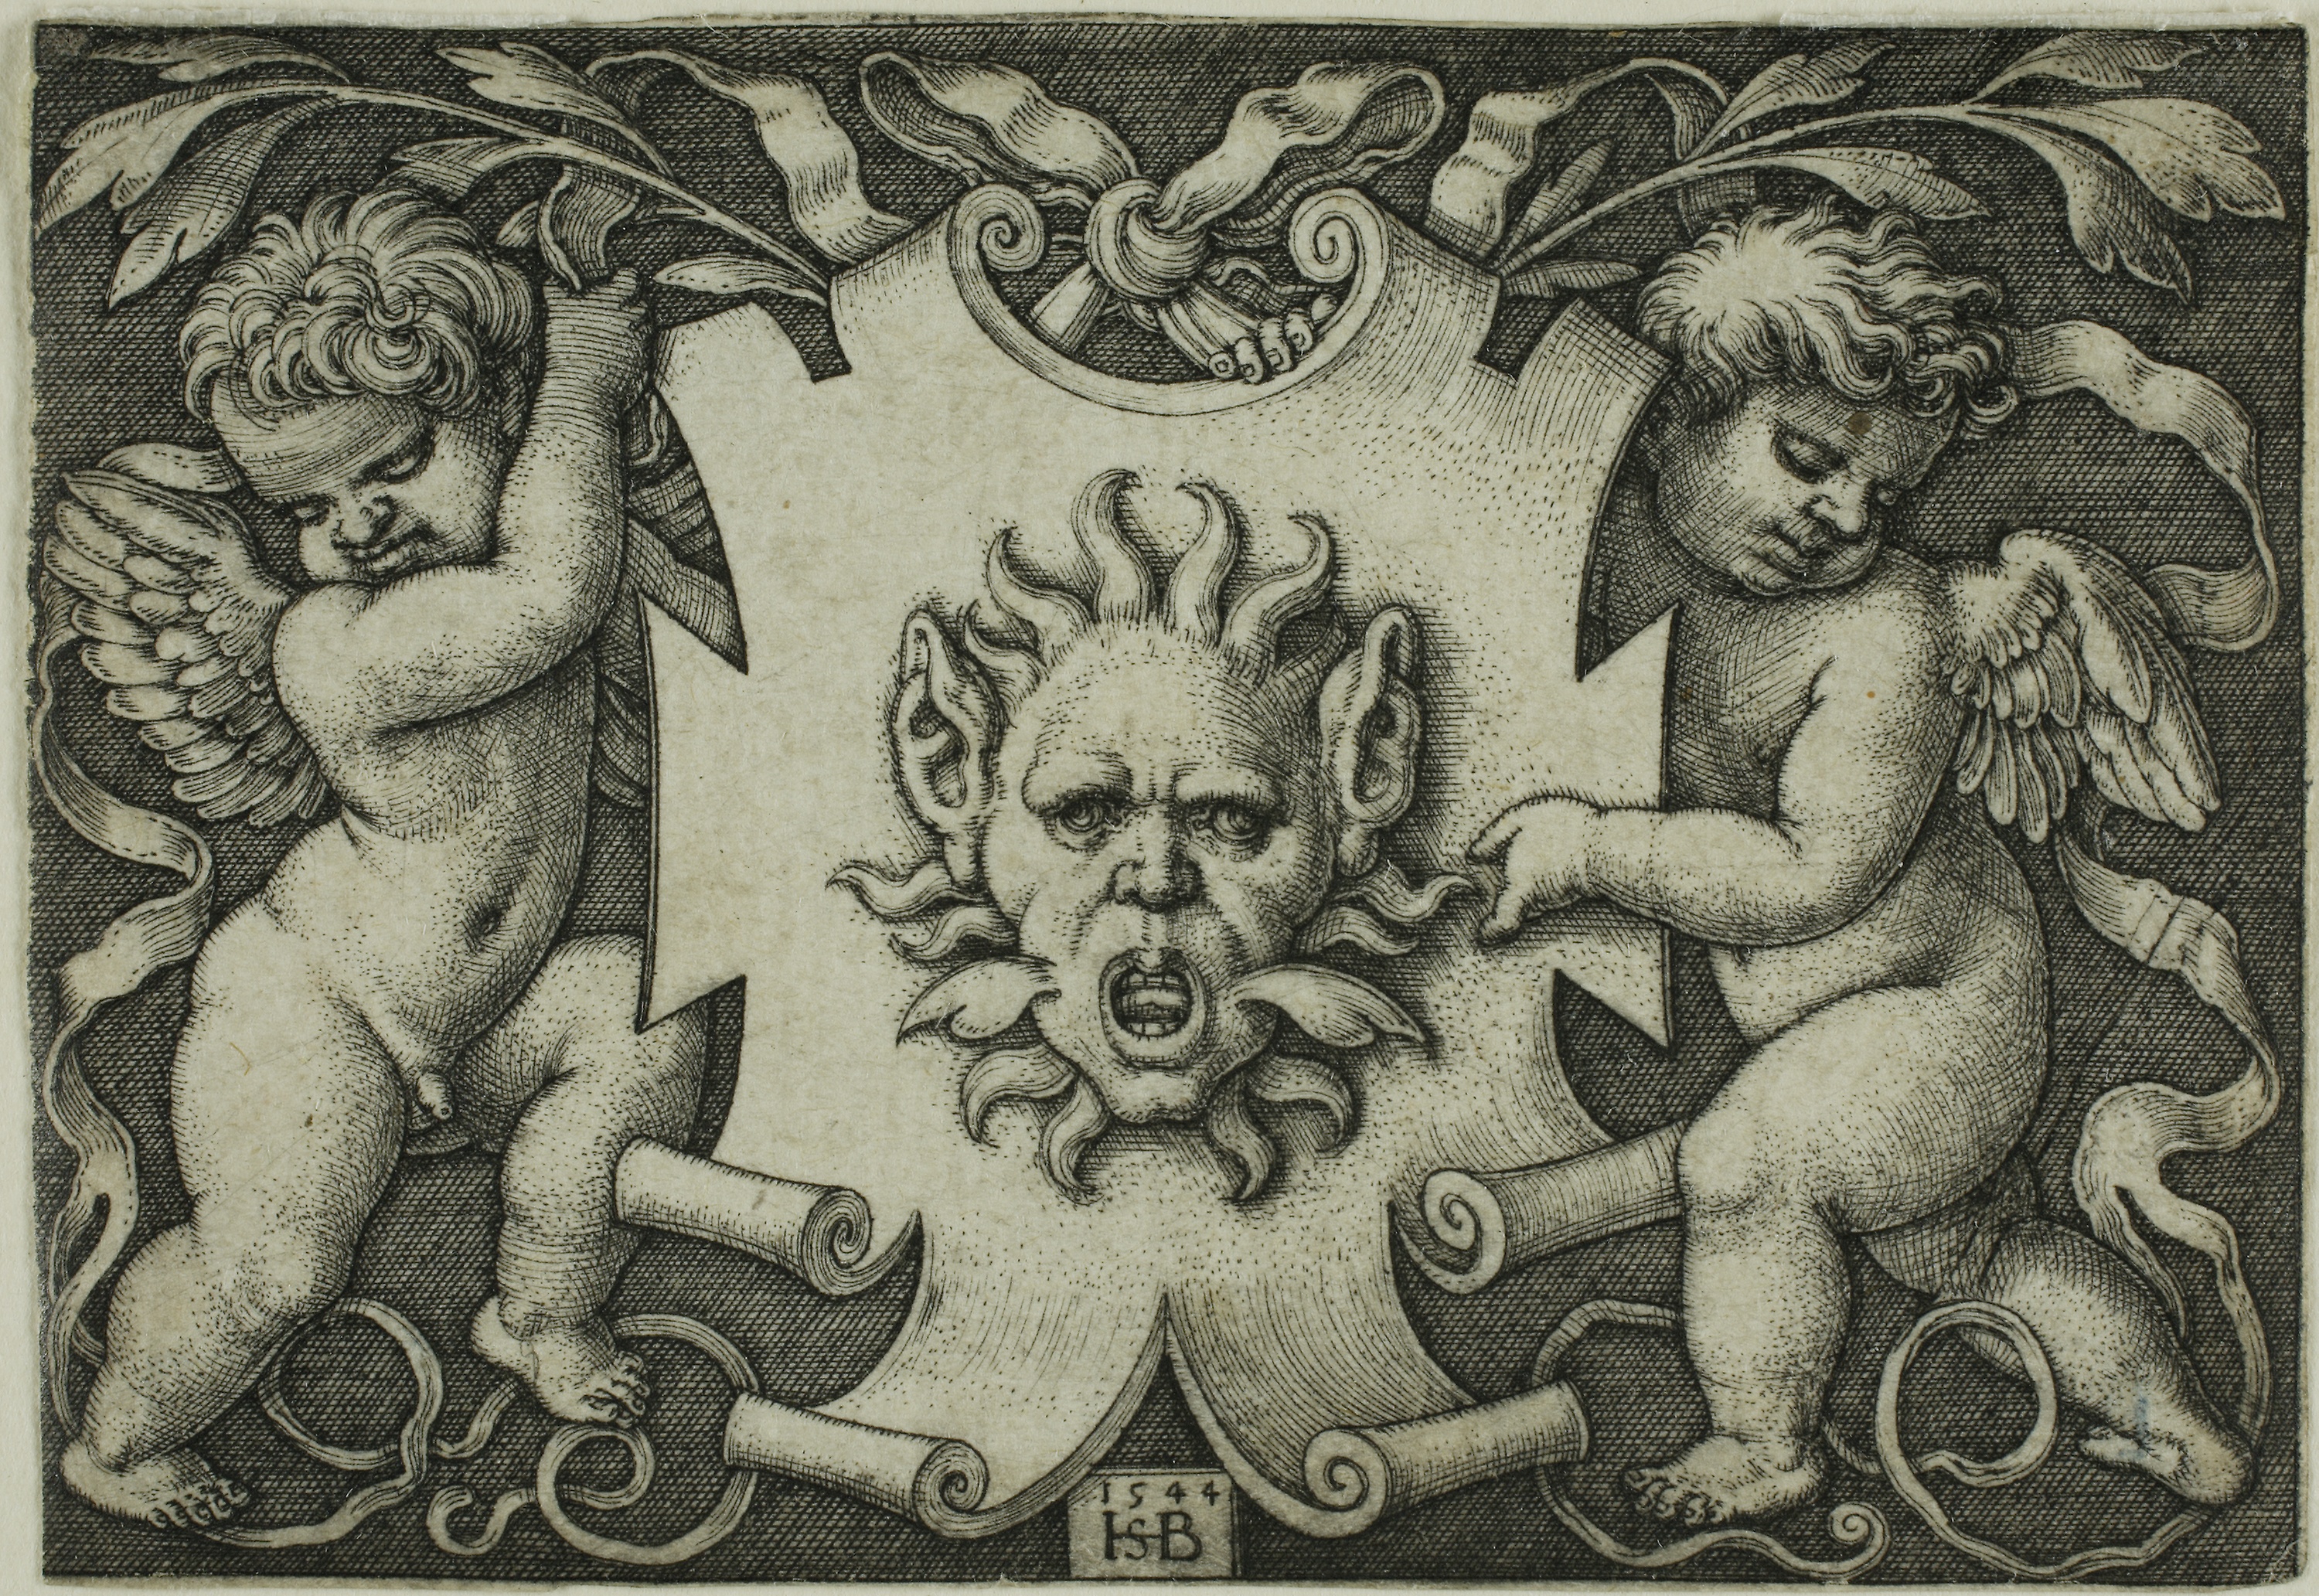
mammal, art, mythology, black and white, organism, tree, history, drawing, illustration, tattoo, chest, visual arts